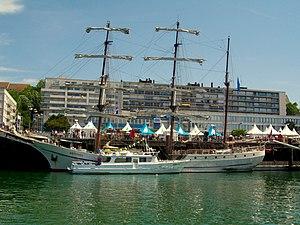
L' ""Artémis"" au quai Gambetta de Boulogne-sur-Mer, avec le ""Florette"" bateau-promenade du port"
La Fête de la mer de Boulogne-sur-Mer est un rassemblement maritime qui se déroule tous les deux ans depuis 2003 dans le 1ᵉʳ port de pêche français.